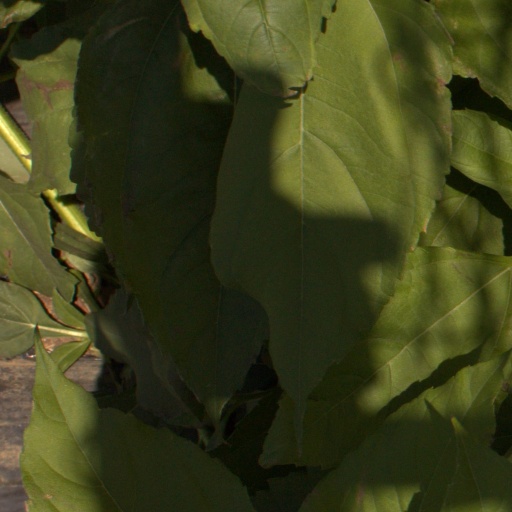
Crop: Jerusalem artichoke